Crime of solidarity

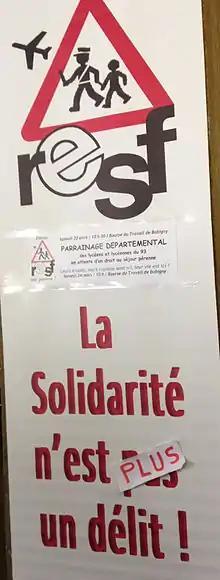
Poster symbolising the repeal of the offence of solidarity on 19 April 2013 in Bobigny during the sponsorship of RESF 93, it reads "Solidarity is no longer an offence!"

A crime of solidarity or offence of solidarity ( or ) is a concept coined in France by human rights activists in order to fight against organised illegal immigration networks as well as fight against laws that prevent refuge for refugees. The concept has become increasingly popular as a response to the refugee crisis in Europe, the crimes of solidarity are principally seen in France, Italy, Spain and Greece.